Surfside Beach, Texas

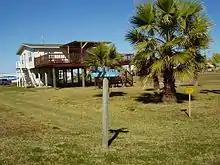
A Surfside Beach beach house and a street sign

Surfside Beach is located in southern Brazoria County on the southwestern tip of Follet's Island at . It is bordered to the southeast by the Gulf of Mexico and to the southwest by the entrance to Freeport Harbor, across which is the village of Quintana. The Intracoastal Waterway runs through the northwestern part of the city, forming the northwestern boundary in some places. The Bluewater Highway runs the length of Surfside Beach and continues northeast on Follet's Island to San Luis Pass and the bridge onto Galveston Island. Texas State Highway 332 begins in Surfside Beach and leads northwest past Freeport to Lake Jackson.